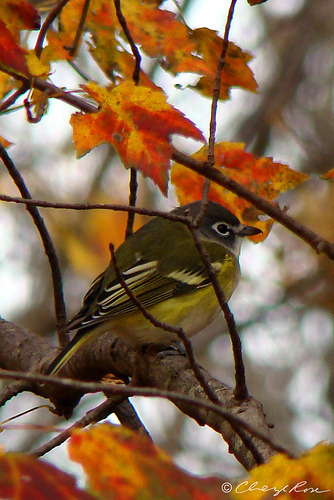
this bird has yellow on its belly, breast, and on its primary and secondary wings.
this very small green and yellow bird has short wings and a very fat body.
this is a bird with a yellow belly, dark wings and a pointy beak.
this bird has a brown crown, a yellow breast, and a short bill
this bird is brown with yellow on its stomach and has a very short beak.
this bird has wings that are black and has a yellowbelly
this particular bird has a white belly and yellow breasts and white eye rings
this bird has wings that are green and has a yellow belly
this bird has a yellow chest and a brownish black body it has a very small beaka yellow and green bird with white and black eyes.
Species: Blue Headed Vireo